Postage stamps and postal history of Taiwan

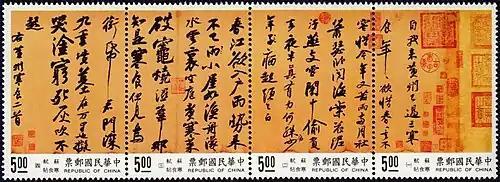
Stamps of Taiwan, 1995

The Ju Guang Lou tower on Kinmen was featured on several of the definitive series of the 1960s.